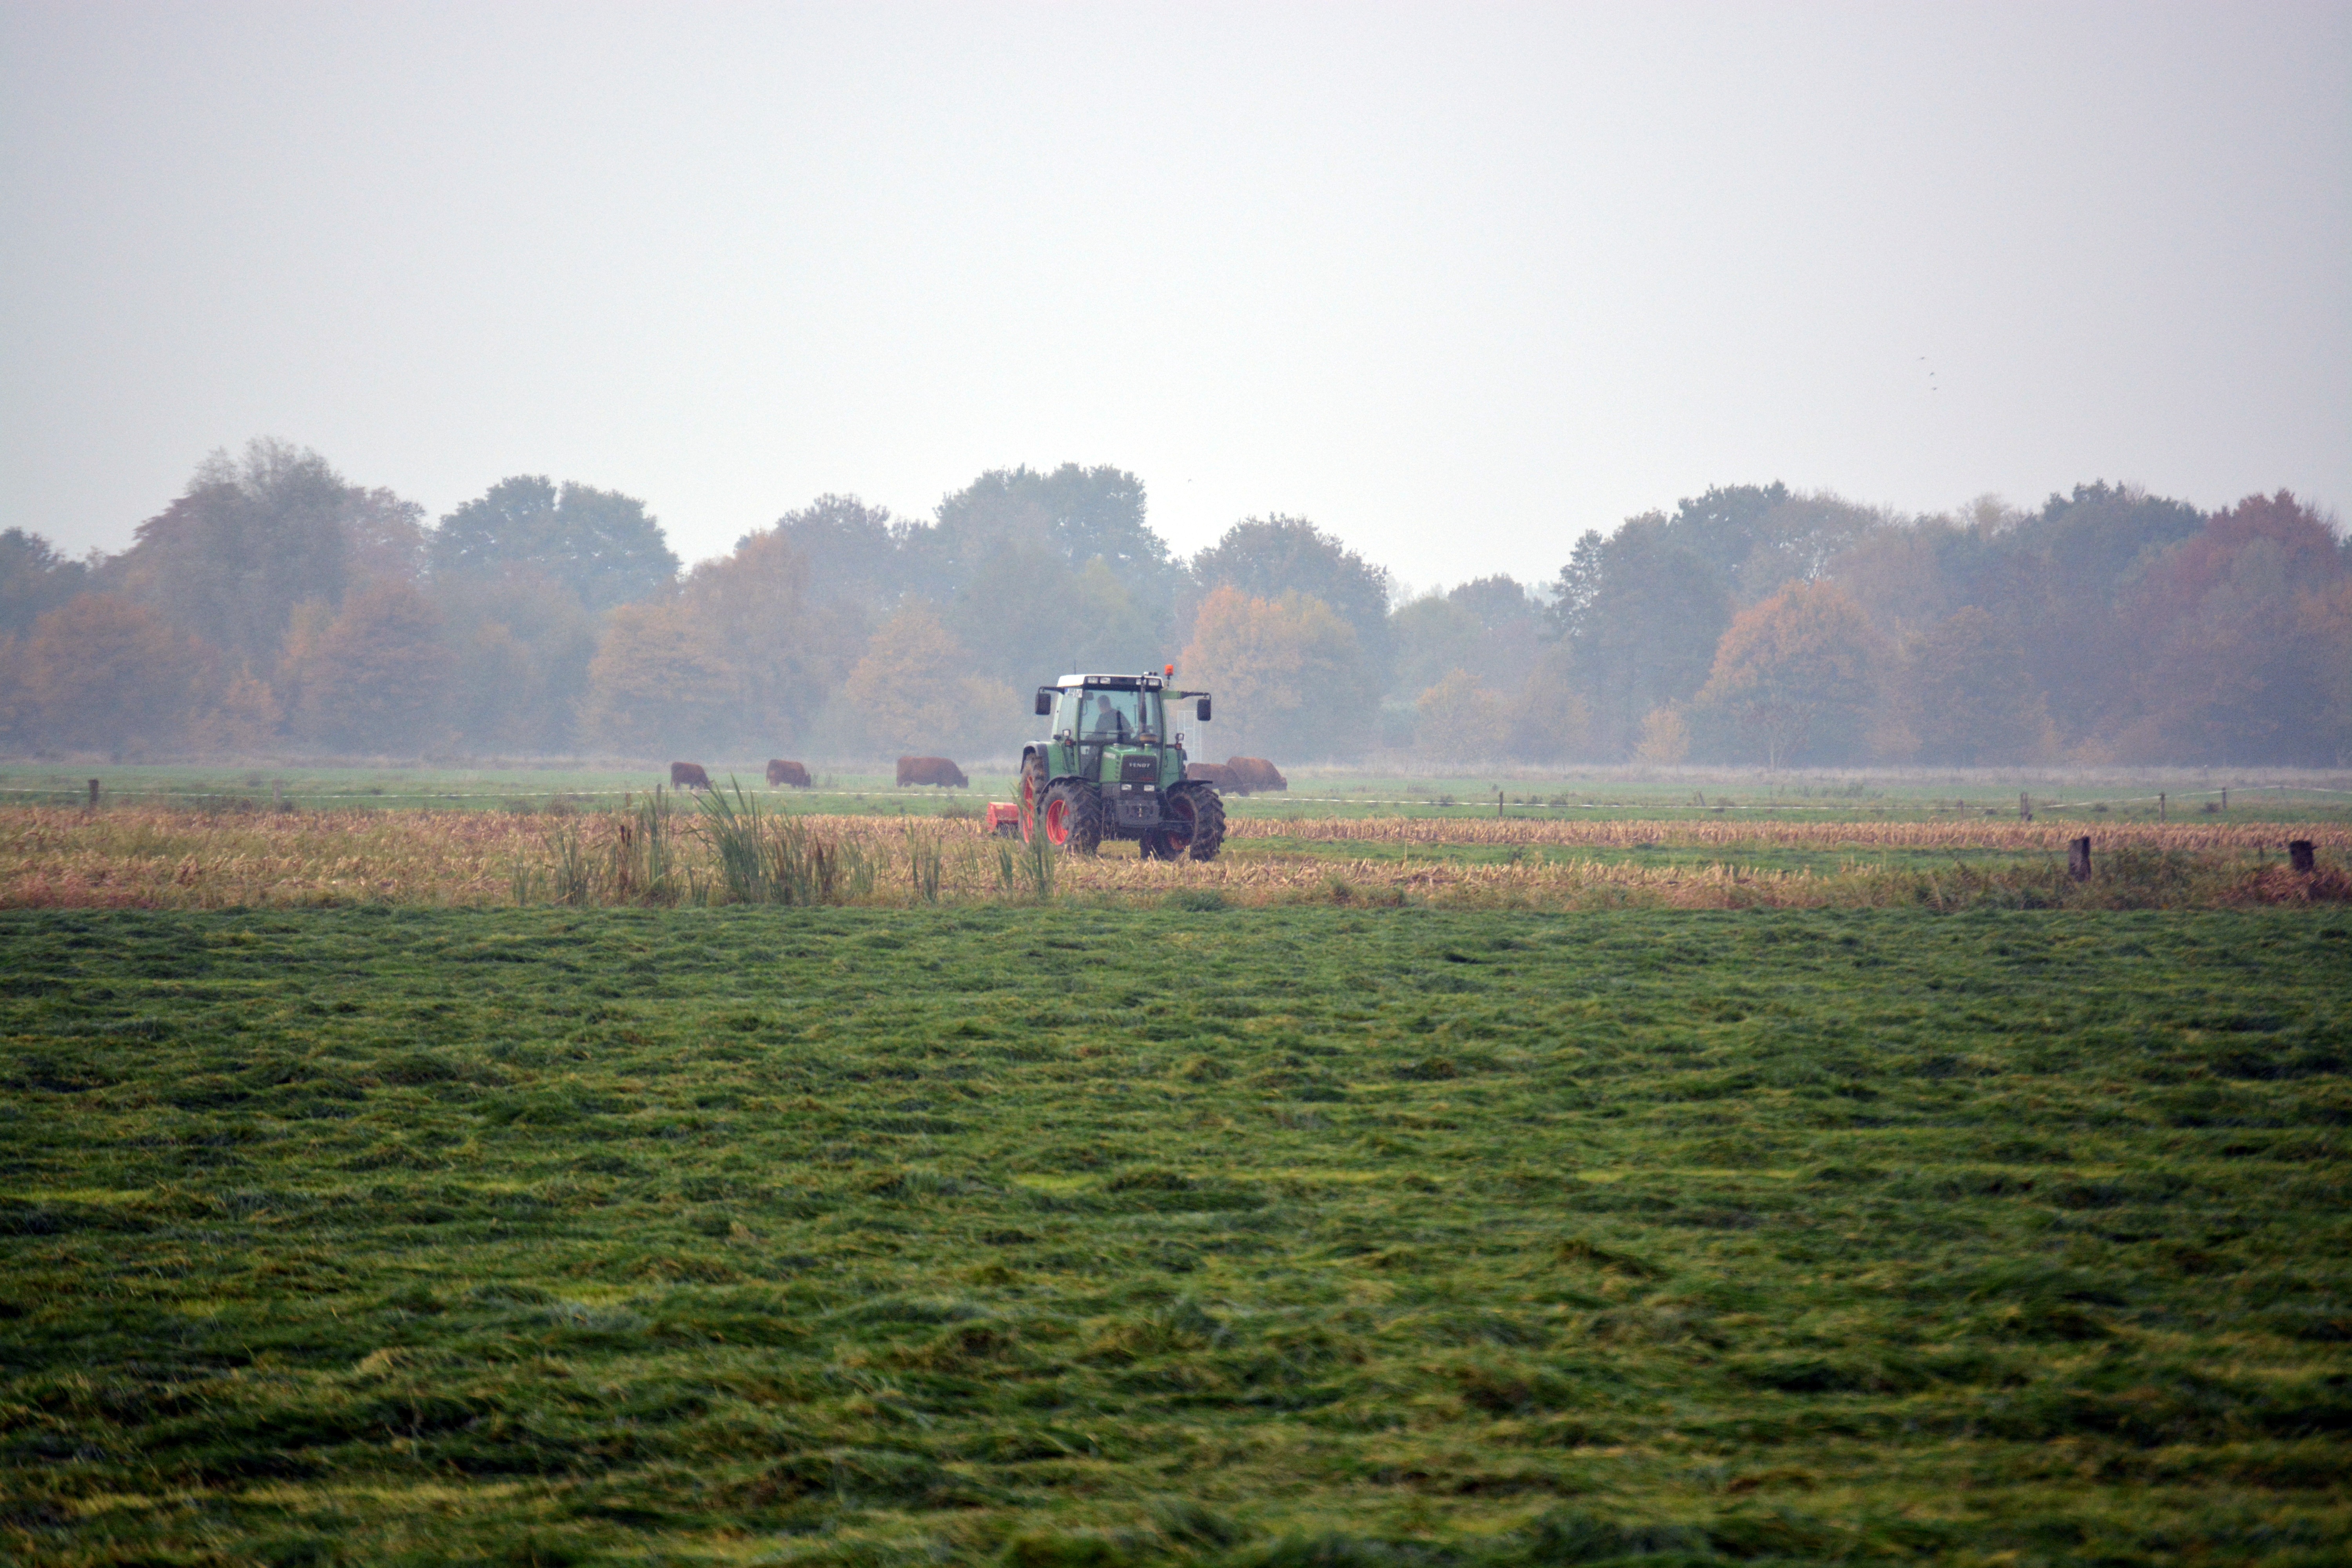
landscape, tree, grass, horizon, mist, tractor, field, farm, meadow, prairie, morning, hill, transport, harvest, crop, pasture, agriculture, plain, wetland, habitat, tractors, mower, mow, arable, rural area, natural environment, atmospheric phenomenon